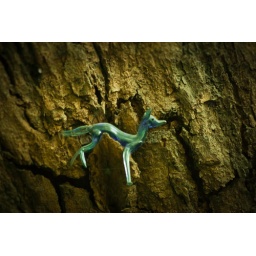
...a small glass animal trapped in bark.